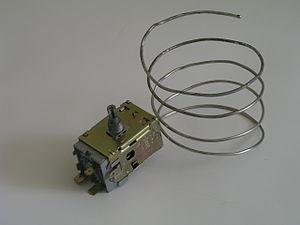
Un tuyau capillaire est un tuyau de très faible diamètre intérieur, servant la plupart du temps à diminuer la pression d'un fluide. D'un diamètre extérieur de l'ordre de quelques millimètres, l'intérieur est plutôt de l'ordre de 0,1 à 0,8 mm, voire plus suivant son utilisation.